Rimtutituki

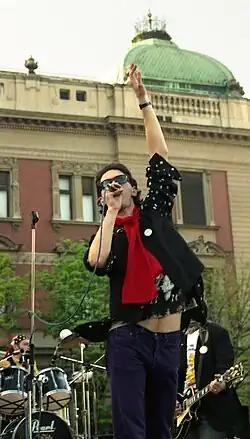
Srđan Gojković performing with Rimtutituki

At a rehearsal, held without Mladenović, Gojković and Antonijević started working on the music and Kostić, with the help of the other members, on the lyrics which resulted the "Slušaj 'vamo" ("Listen Here") song. Mladenović later added slide guitar and backing vocals. Even though the band had planned to record a long play album, only the single "Slušaj 'vamo" was released, featuring two versions of the track. The songs were recorded for free in the Pink Studio and were released by radio B92 with the PGP-RTS label. A promotional video was recorded for the song which also appeared on the B92 1994 "Radio utopia (1989–1994)" various artists compilation.